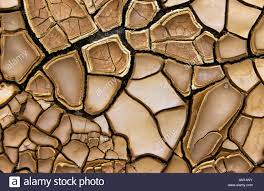
Soil type: Clay soil